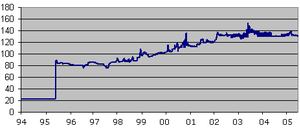
L'économie du Nigeria est dans sa structure comparable à celle de bien des pays africains, mais tout y est à une échelle supérieure : basée sur une main-d'œuvre et des ressources naturelles abondantes, les fuites de fonds liées à des pratiques financières illicites favorisées entre autres par la corruption et globalement une opacité du système financier mondial y constitue un frein important au développement. Pays le plus peuplé d'Afrique, il est le 1ᵉʳ producteur de pétrole du continent, et le classement 2008 de Transparency International de l’indice de perception de la corruption le classait 121ᵉ sur 180 pays évalués.